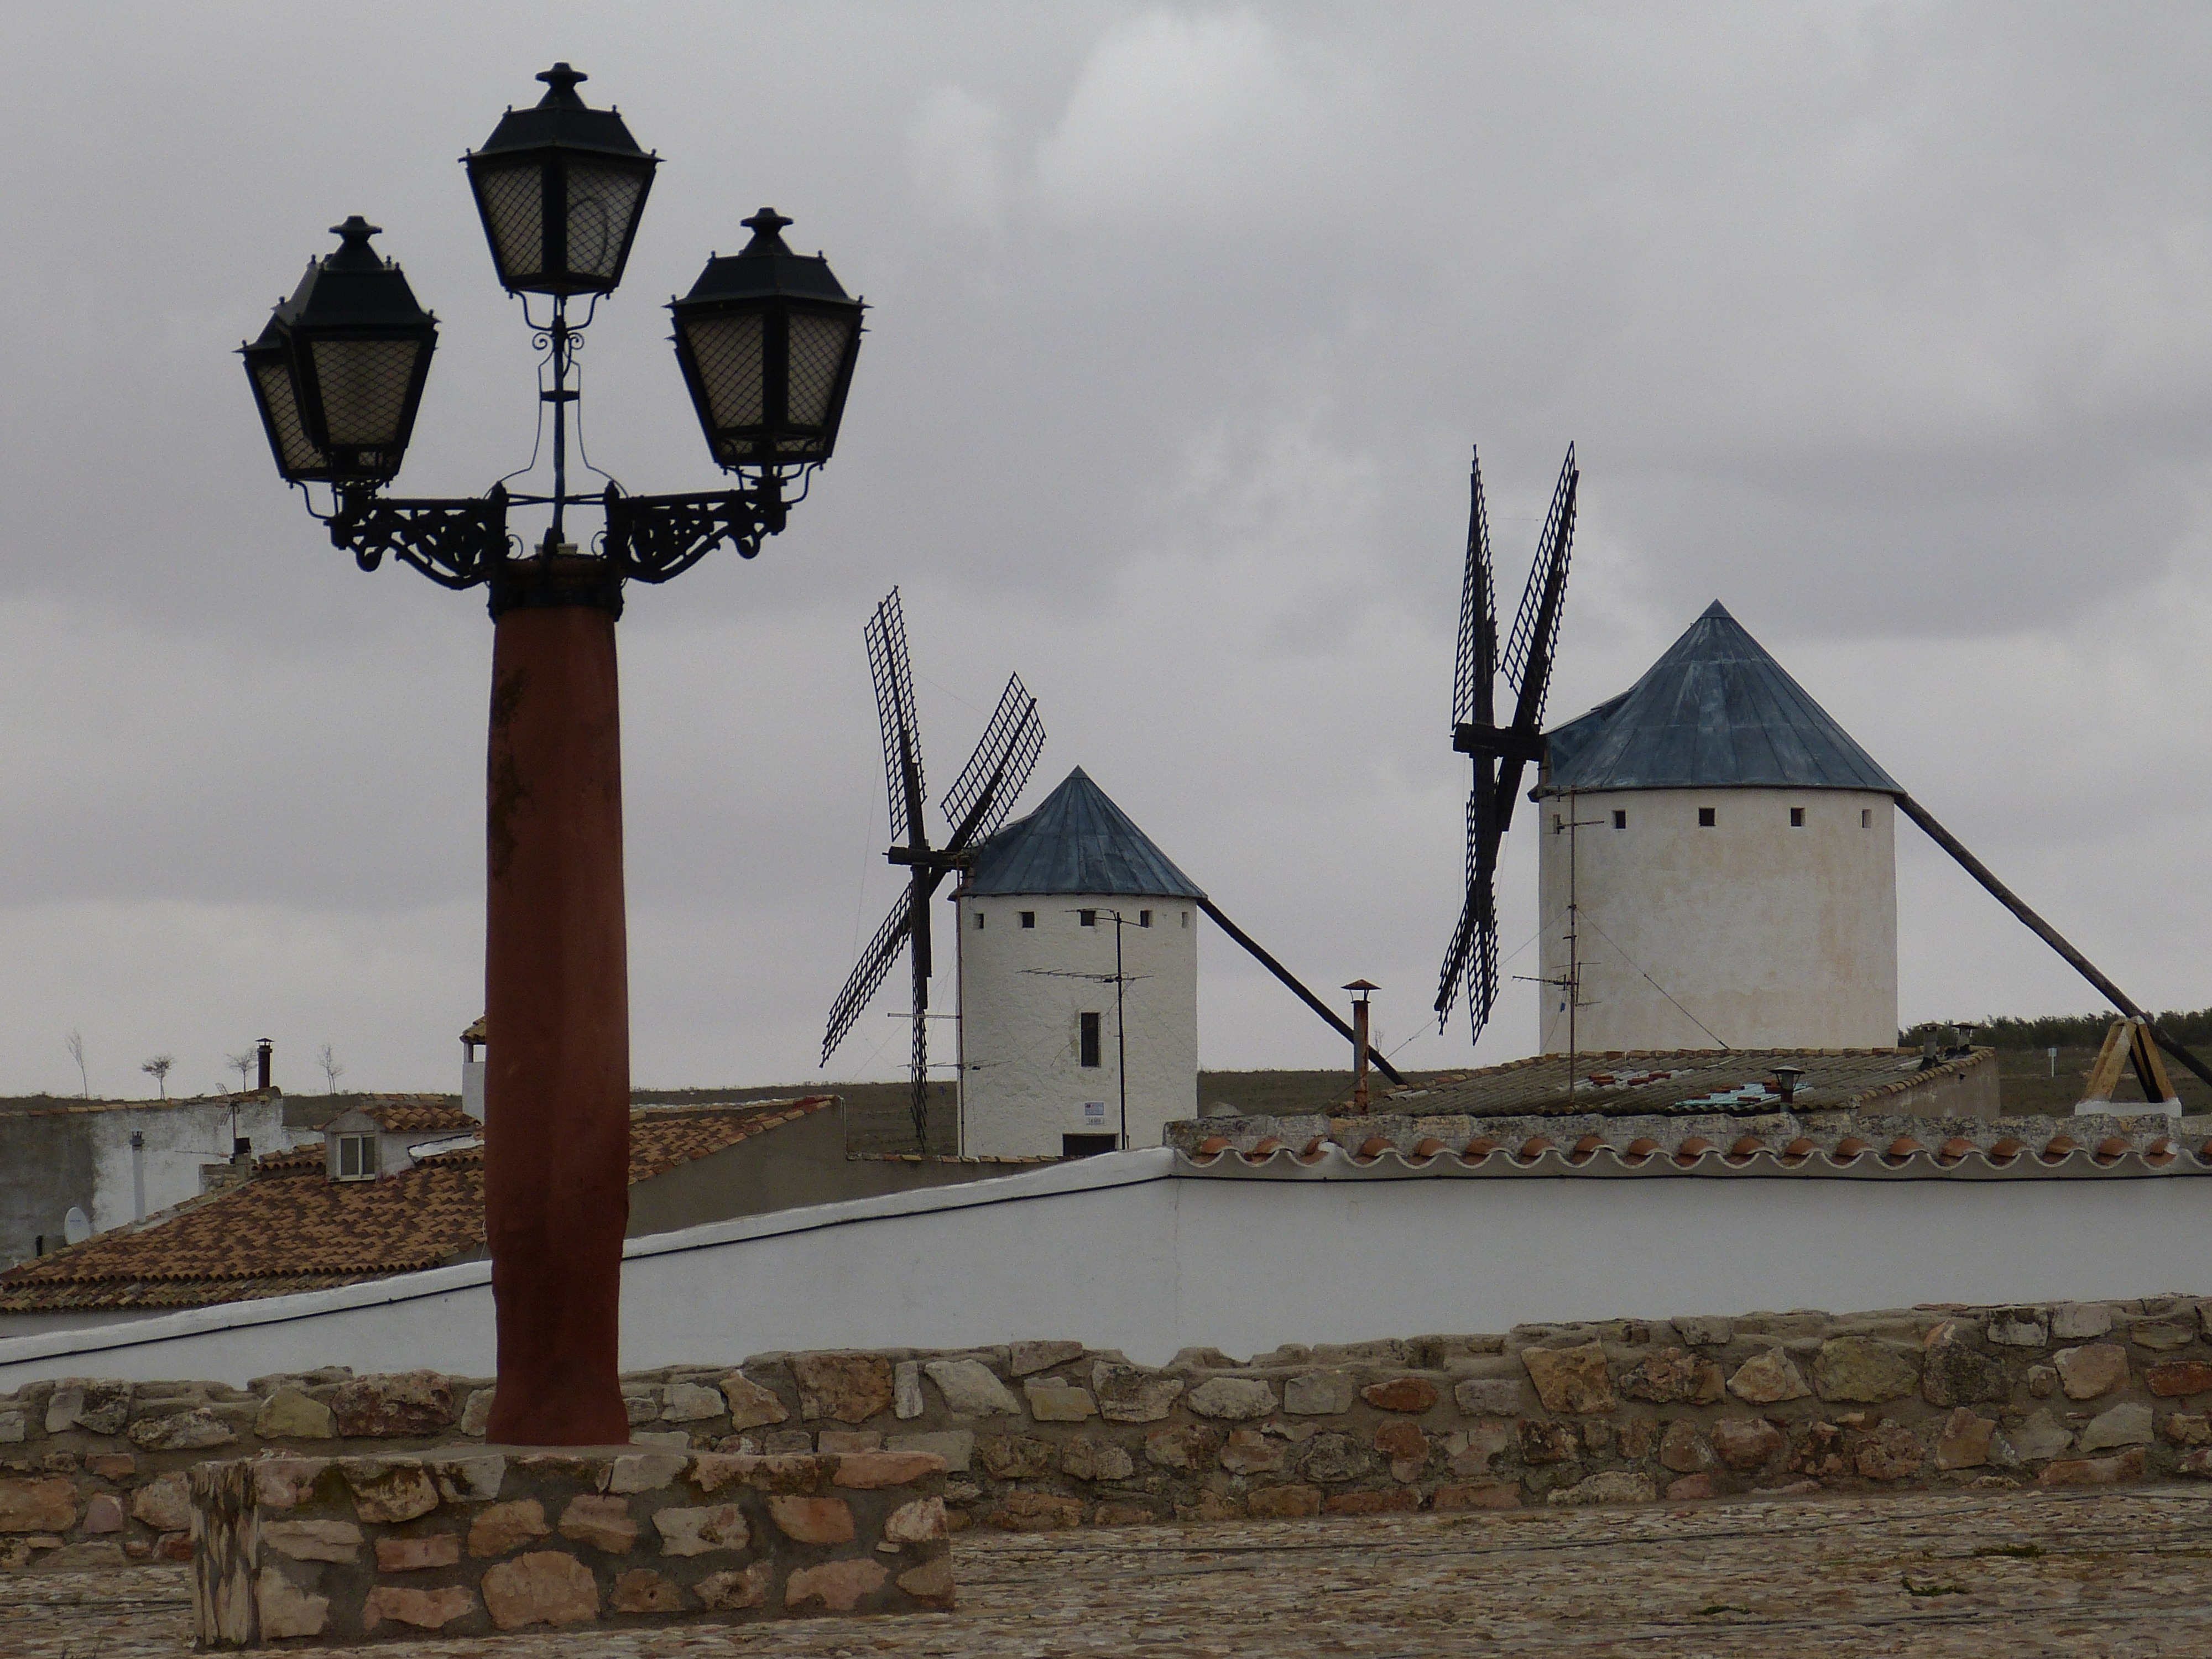
sky, windmill, wind, lantern, tower, landmark, street light, lamp, lighting, spain, mill, steeple, windmills, cervantes, don quixote, mill museum, don quijote, la mancha